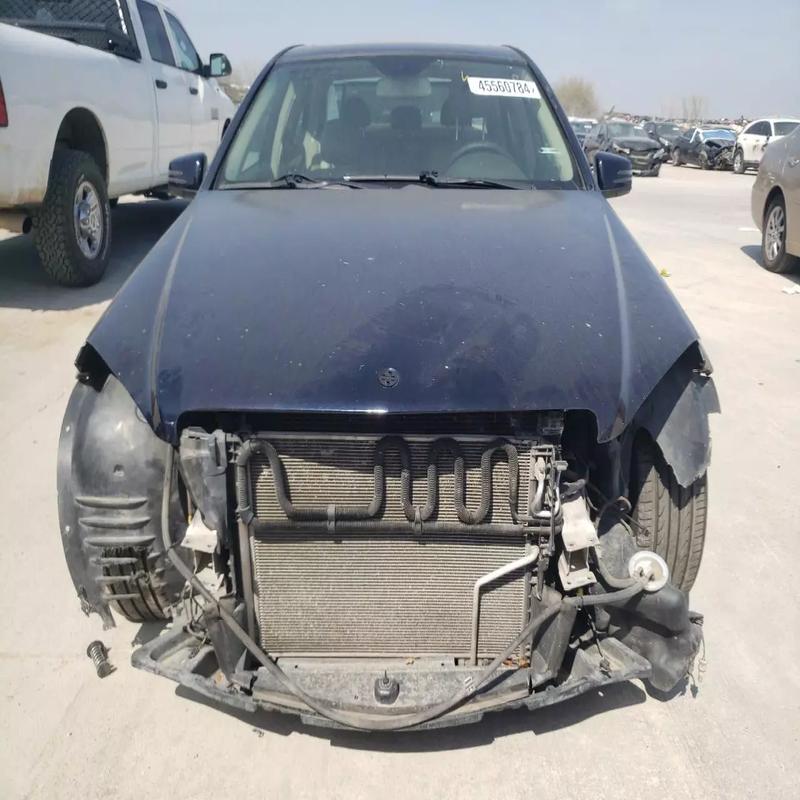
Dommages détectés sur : pare-choc avant, feu avant droit, feu avant gauche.
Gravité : majeur